Robert Bemborough

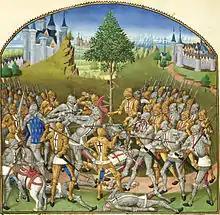
"Combat des Trente" (Combat of the Thirty): an illumination in the "Compillation des cronicques et ystoires des Bretons" (1480), of Pierre Le Baud. The two strongholds of Ploërmel and Josselin are fancifully depicted within sight of each other.

Sir Robert Bemborough (d.1351) was a medieval knight who led the Montfortist faction during the Combat of the Thirty. This was an arranged battle between thirty knights from both sides during the Breton War of Succession, a struggle for control of the duchy between the House of Montfort and the House of Blois. Bemborough was killed in the battle.